Frank Godchaux

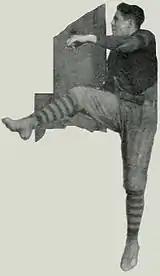
Godchaux c. 1921

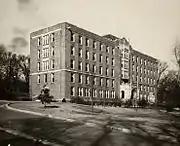
Godchaux Hall

Godchaux Hall at Vanderbilt University was named for his wife, Mary Ragland Godchaux. A Gothic building constructed in 1925 as a home for the School of Nursing, it now houses faculty and administrative offices, the Center for Nursing Research, and the Helene Fuld Multimedia Center. It was named for Mary Ragland in 1971.